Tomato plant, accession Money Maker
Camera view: vertical (180 deg); turntable rotation: 210 degrees
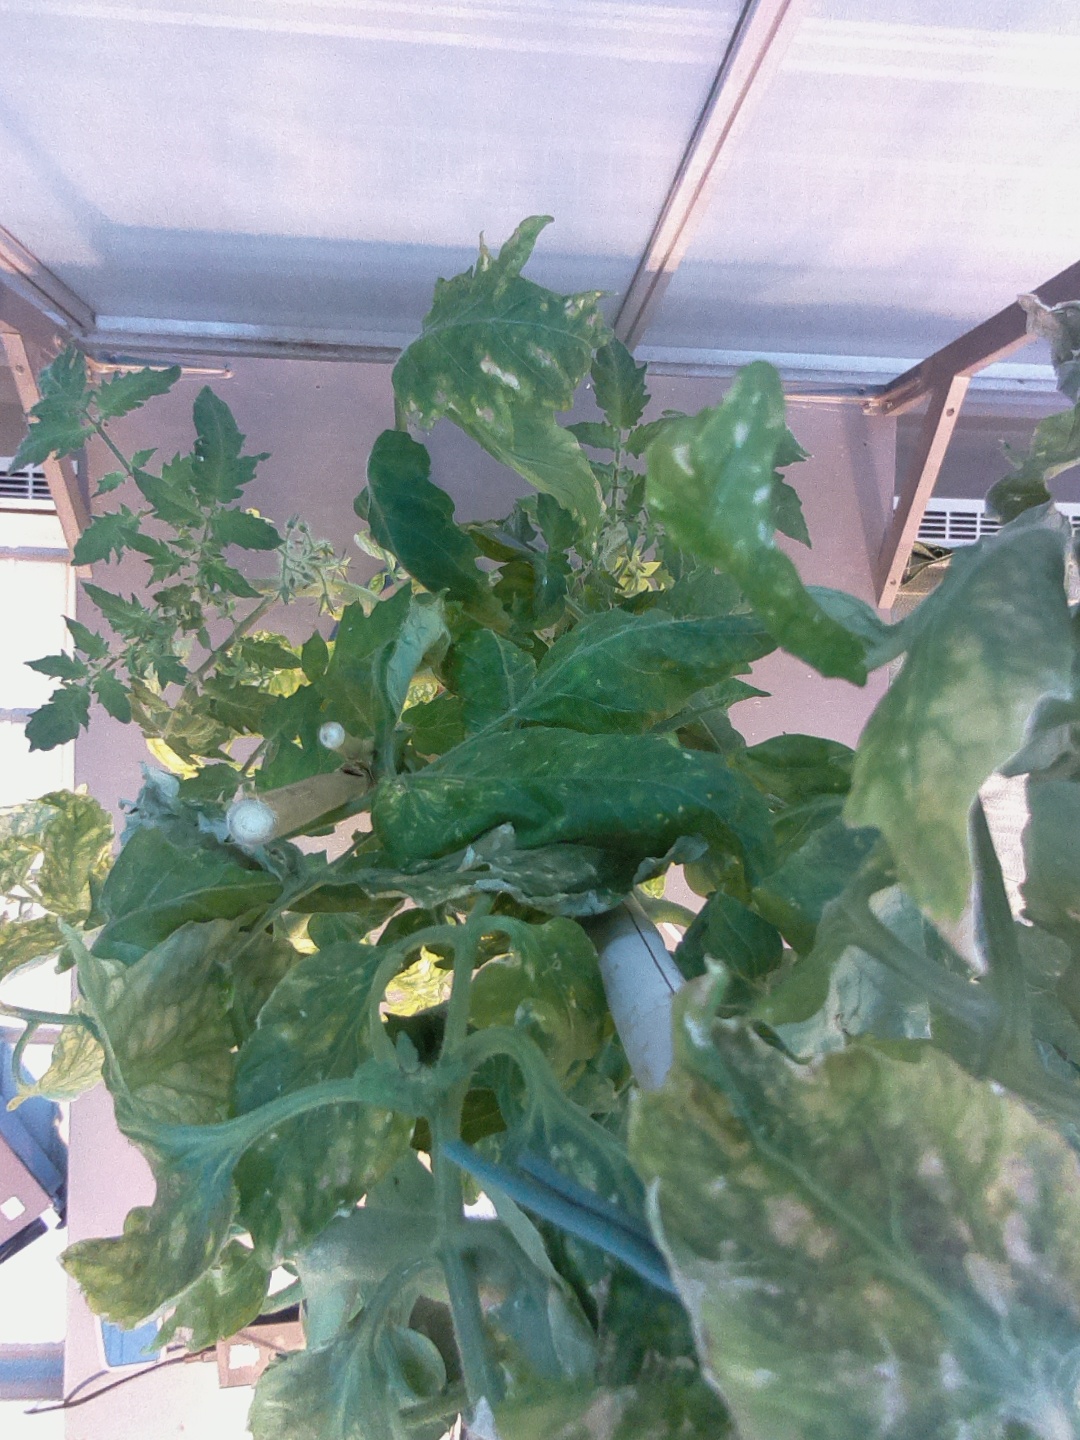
BBCH growth stage 79: 90% -100% of final fruit size